Lullaby (Atkins novel)

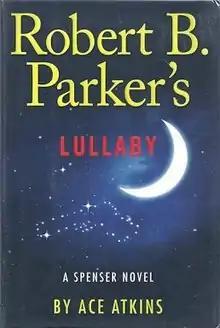
First edition

Lullaby is the 41st novel featuring Robert B. Parker's fictional detective Spenser. It is the first official Spenser novel not written by Parker, but by Ace Atkins. Atkins was asked to write the novel after Parker's death in 2010.